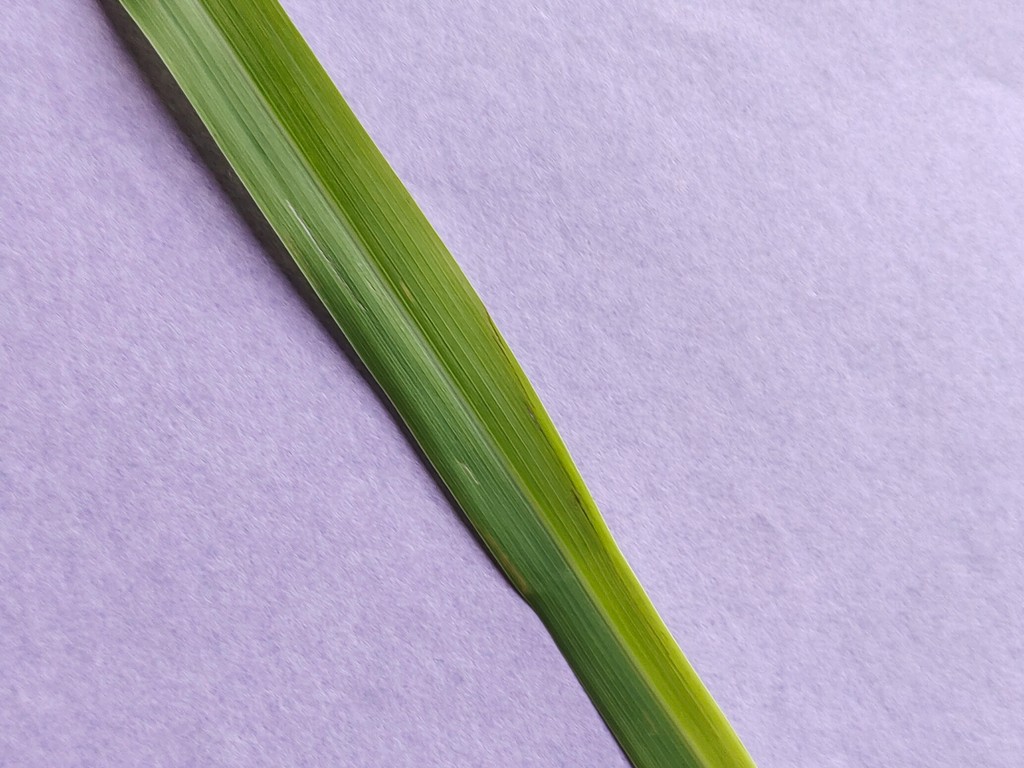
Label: Healthy